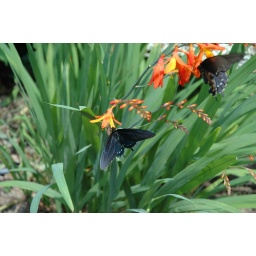
flowers in NC mountains